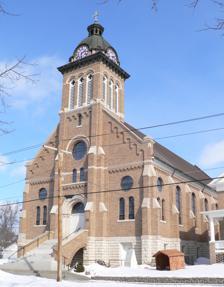
Building: Saint Leonard Catholic Church (Madison, Nebraska)
Country: United States of America
Year built: 1912
Historic church in Nebraska, United States United States historic place St. Leonard Catholic Church U.S. National Register of Historic Places Church, viewed from the southwest Location within Nebraska Show map of Nebraska Saint Leonard Catholic Church (Madison, Nebraska) (the United States) Show map of the United States Location 504 S. Nebraska St., Madison, Nebraska Coordinates 41°49′33″N 97°27′12″W / 41.825932°N 97.453197°W / 41.825932; -97.453197 Built 1913 ( 1913 ) Architect Jacob M. Nachtigall Architectural style Church, Romanesque Revival ; rectory, Neoclassical NRHP reference No. 89002038 Added to NRHP November 27, 1989 Saint Leonard Catholic Church is a Roman Catholic church in the city of Madison , in the state of Nebraska in the Midwestern United States .  Built in 1913, it has been described as "an outstanding example of the Romanesque Revival style of architecture." St. Leonard's parish , named after Saint Leonard of Port Maurice , was organized in 1879.  A wood-frame church was built in 1881 on the outskirts of Madison, and moved into the city in 1898.  In 1902, the basement of the current church was built, and the congregation moved into it, converting the old church to a school.  When funds allowed, the basement was extended, and the current brick church completed in 1913. In 1989, the church, its 1912 rectory , and the rectory's garage were listed in the National Register of Historic Places , as the work of noted Nebraska architect Jacob M. Nachtigall .  A pupil of Thomas Rogers Kimball , Nachtigall designed a number of Catholic churches and other buildings in the state, several of which are also listed in the National Register. History The first white settlers to occupy the site of Madison were a party led by Henry Mitchell Barnes, who settled near the junction of Union and Taylor Creeks in 1867. Growth of the new settlement was rapid; in particular, there was an influx of German families from Wisconsin . The town of Madison was officially platted by Barnes in 1870 or 1871. In 1875, it became the county seat of Madison County , and in 1876 it was incorporated. The Union Pacific Railroad reached Madison in 1879; by 1880, the town had a population of about 300. The first Christian services held in Madison were Presbyterian , taking place in Barnes's and other homes.  A Presbyterian congregation was organized in 1870, and a church built in 1872. A Methodist circuit encompassing Madison and Antelope counties was organized in 1871; a parsonage was built in Madison ca. 1875, and a church begun in 1877. A Lutheran congregation may have formed in Madison in about 1875, although early records are incomplete; the congregation was initially served by the pastor of a Lutheran church in Green Garden Precinct, located about seven miles (11 km) southwest of Madison.  It was formally organized in 1885, and a church built in Madison in 1887. The first Catholic settlers in Madison County homesteaded near present-day Battle Creek , northwest of Madison, in the late 1860s.  In 1874, they organized a parish; in 1874–75, they built St. Patrick's Church, the county's first Catholic church.  In 1877, they wrote to Bishop James O'Connor of the Diocese of Omaha , asking that a priest be assigned to visit the church at intervals until a permanent priest could be assigned to the parish; in apparent response to this, Franciscan missionaries based in Columbus were given the responsibility of providing for Madison County. 1879–1900 In 1879, a group of Catholic residents of the Madison area met to plan the building of a church.  At the meeting, a total of $426.75 was subscribed; additional contributions of $322.86 were obtained from citizens of Madison. In January 1880, the church's trustees spent $100 for five acres (2.0 ha) on a hill at the southeastern edge of town.  In the spring, a party of parishioners drove their ox teams to Wisner , about 30 miles (50 km) northeast of Madison, for the first load of lumber for the new church.  The 30-by-40-foot (9 m × 12 m) frame structure, with a capacity of 100, was completed in November 1881; the total cost was $957.61, leaving $208.00 owed to the carpenter.  The new church was dedicated to St. Leonard of Port Maurice , an 18th-century Franciscan priest, preacher, ascetic, and writer venerated as the patron saint of parish missions. St. Leonard's cemetery In 1882, a parcel of land southeast of the church was purchased for a cemetery; a one-year-old child buried in September of that year became its first occupant.  The cemetery was fenced in 1883.  In 1884, the church was enlarged: a sacristy and a room for the priest were added to the east end, and a steeple to the west end. As Madison's population grew, the church became too small for the expanding congregation.  In addition, its location outside of the city was inconvenient for many parishioners.  In 1898, a tract of land inside Madison was bought.  Rather than building a new church at the time, the parish elected to move the old one to the new site.  The church was moved in two parts; when it was reconstructed, another section was added between them, increasing the building's seating capacity to 180.  The church on the new site was dedicated in November 1898. 1900–1913 In the early 20th century, the parish decided that the old church should be remodelled into a school and a convent for the teachers, and that a new church should be built.  Brother Leonard Darscheid, a Franciscan architect, drew up plans for a church; but financial constraints precluded its construction.  Instead, a temporary basement church was built just west of the old church building.  It is not known whether the design of the basement used Darscheid's plans.  Construction of the basement church began in July 1902, services were held there beginning in September 1902, and it was dedicated in February 1903. The school opened in September 1903, with two classrooms staffed by two members of the Sisters of the Presentation of Dubuque, Iowa .  66 students were enrolled, including a number of non-Catholics, owing to overcrowding in the public schools.  To make more space available, a basement was dug in 1904.  In 1910, a third classroom was added. In 1910, the Franciscans turned the management of the parish over to the Diocese of Omaha.  In October of that year, Edward S. Muenich became the first diocesan pastor of St. Leonard's. Muenich embarked upon an extensive building campaign, for which he retained Omaha architect Jacob M. Nachtigall .  Born in Germany in 1874, Nachtigall had immigrated to the United States with his family in 1883.  Initially working as a laborer in Omaha , he had served as a draftsman for that city's 1898 Trans-Mississippi and International Exposition .  He had then worked as a draftsman for Omaha architect Thomas Rogers Kimball from 1900 to 1908; during this time, Kimball had designed the city's St. Cecilia's Cathedral .  In 1909, Nachtigall had opened his own architectural office. In 1911, a two-story eight-room brick rectory designed by Nachtigall was begun; it was completed and furnished in 1912, at a cost of $10,374. In the fall of 1912, the church basement was extended by over 50 percent. Church tower, seen from southeast 1913–1946 In 1913, a Romanesque Revival church designed by Nachtigall was built on the existing basement.  The cornerstone was laid and construction begun in May; the church was completed by the end of November, and formally dedicated on December 4.  The cost of construction was about $75,000.  While the church was under construction, Catholic services were held in Madison's armory. The new church had a seating capacity of 700.  In its 110-foot (34 m) tower was a clock with four six-foot (1.8 m) dials, and a peal of three bells, contributed by the citizens of Madison; beside summoning the parishioners to Mass , these rang the quarter-hours, marking time for the residents of the city and the surrounding rural areas. While the urban United States experienced an economic boom during the 1920s, the agricultural sector of the country experienced a depression .  Disruption of European agriculture by World War I had produced high prices for farm commodities , and it had been thought that Europe's recovery would be slow and that the high prices would persist.  This gave rise to a bubble in farmland prices, which burst when the rapid postwar recovery of European agriculture drove commodity prices down again.  At the same time, increasing mechanization reduced the need for farm labor, pushing agricultural wages downward and rural unemployment upward. Madison and St. Leonard's parish suffered from this agricultural depression and from the Great Depression of the 1930s. During this time, the parish's population remained more or less stable: in 1918, it consisted of 440 individuals; in 1929, 452. In 1926, the parish was forced to close its school, since the Presentation Sisters were no longer able to staff it.  The school re-opened in 1931, with 60 pupils taught by Missionary Benedictine Sisters based in Norfolk . The onset of World War II once again brought prosperity to rural Nebraska, and it persisted into the 1950s. St. Leonard's paid off its remaining debt, held a mortgage-burning ceremony in 1946, and began raising funds for a new school. 1946–present The cornerstone for a new school was laid in November 1953. A property adjoining the new school site was bought, and the house standing upon it converted to a convent for the nuns staffing the school. The new building was completed and opened for classes in August 1954; the old school, which had begun life as the first St. Leonard's Church, was demolished that fall, and its site became a parking lot. The Benedictine Sisters withdrew from the school in 1978, prompting the closing of the seventh and eighth grades.  The school continued to offer grades 1–6, taught by three lay instructors. Beginning in the early 1990s, Madison experienced a large influx of Hispanics .  In 1990, Madison County's population was 2% Hispanic; by 2010, the number had increased to 13%. In the city of Madison, whose single largest employer was a meatpacking plant with over 1000 employees, operated by IBP and then by Tyson Foods , the increase was far greater: the Hispanic fraction of the population rose from less than 1% in 1980 to 48.8% in 2010, as the Spanish-speaking population increased and the white non-Hispanic population fell.  By 2011, an estimated two-thirds of St. Leonard's parishioners were Hispanic.  Beginning in 1991, the archdiocese assigned Spanish-speaking priests to the parish, and both English- and Spanish-language services were offered. The centennial of the church building was celebrated in December 2013, at a bilingual Mass conducted by Elden Curtiss , archbishop emeritus of the Archdiocese of Omaha. Church, rectory (foreground), and garage (right, behind tree) Architecture In 1989, three of the parish's buildings—the church, the rectory, and the rectory's garage—were added to the National Register of Historic Places , as the work of distinguished Nebraska architect Jacob M. Nachtigall.  Beside St. Leonard's, Nachtigall designed a number of other notable buildings in Nebraska, many of them Catholic; these include St. Mary of the Assumption Church in Dwight (1914), St. Anthony's Church in Cedar Rapids (1919), St. Bonaventure's Church in Raeville (1919), Immaculate Conception Church in Omaha (1926), and Father Flanagan's House at Boys Town (1927). Church The church is oriented east–west, with the main entrance facing westward.  It is just over 153 feet (47 m) long from east to west; 52 feet (16 m) wide from north to south.  The walls are made of mosaic gray pressed brick trimmed with Bedford stone , rising from a rock-faced limestone foundation, and are about 40 feet (12 m) high.  The peak of the roof is about 70 feet (21 m) above ground level. At the west end of the church, a 110-foot (34 m) belltower rises above the main entrance.  The tower is topped with a copper dome, capped with a cross.  It contains three bells, weighing 900, 1,600, and 2,500 pounds (410, 730, and 1,130 kg).  The tower's clock has four six-foot (1.8 m) dials.  Below the tower, a flight of seventeen steps ascends to the church's main entrance, via a set of double doors through a semicircular archway. The church's north and south walls are supported by a series of buttresses .  Seven windows run along each wall.  A line of brick corbels runs along the walls below the eaves.  Near the east end of the church, a short transept extends a short distance outward.  At the church's east end, beyond the transept, is a semicircular apse with a conical roof, topped with a six-paned conical skylight. Interior of church, seen from the west Interior The interior plan of the church consists of a nave , a short transept, and a semicircular apse.  At the west end of the nave is a narthex . At the center of this is a vestibule leading to the church's main entrance; at the church's northwest corner is a reconciliation room, formerly a baptistry ; at the southwest corner is a short passage from which a staircase descends to the basement and another rises to the choir loft.  In the loft is the church's organ, a tracker model manufactured by the Hinners Organ Company in 1879; the organ was not originally built for St. Leonard's. The nave measures 98 feet (30 m) between the entrance and the communion rail .  An aisle passes down its center; narrower aisles follow the north and south walls.  Two rows of seven circular columns run along the nave.  The columns are made of wood, plastered to conceal the material, and decorated with Corinthian capitals .  The rib-vaulted ceiling rises 30 feet (9.1 m) above the floor.  Fourteen stained-glass windows, depicting scenes from the life of Christ, occupy the nave's walls.  The 13.5-by-5-foot (4.1 m × 1.5 m) windows were produced by the Muenich Art Studio of Chicago.  Between the windows are sculpted stations of the cross .  In three spandrels above columns on each side are fresco paintings. Two marble steps rise from the nave to the chancel . At the top of the steps is a hand-carved white wood communion rail, decorated with miniature onyx columns and topped with marble. At the northwest and southwest corners of the chancel are two side altars : to the north, a Marian altar; to the south, an altar of St. Joseph .  The original image on the Marian altar depicts Our Lady of the Immaculate Conception ; more recently, an image of Our Lady of Guadalupe has been added.  The St. Joseph altar includes a bone relic of St. Leonard of Port Maurice. Stained-glass windows in southwestern anteroom: St. Zita at left; unidentified saint at right On the Gospel side of the chancel is a large hand-carved wood pulpit , decorated with carved figures of the four Evangelists . The chancel is dominated by the high altar, which stands over 20 feet (6.1 m) tall, and which cost its donors $2,080 in 1913.  Like the communion rail, the side altars, and the pulpit, it is made of hand-carved wood decorated with small onyx columns.  At the base is a relief sculpture of the Last Supper ; above that is a marble altar table.  The tabernacle is just above that; to either side is a sculpted angel , kneeling to the tabernacle and holding the sanctuary lamps .  Above the tabernacle is a sculpted Crucifixion of Jesus , with the Virgin Mary and the apostle John on either side of the cross.  In separate niches on either side of the crucifixion scene are statues of St. Boniface and St. Patrick , representing the German and Irish ethnicity of the parish in the early 20th century.  Above their niches are figures of angels blowing trumpets; at the top of the altar is a statue of St. Leonard. On the half-domed ceiling of the apse is a large oil-painted mural depicting a scene in Heaven .  In the center, God the Father and Jesus are enthroned on a cloud; a stained-glass skylight at the top of the dome depicting the Holy Spirit completes the Trinity .  Flanking the Father and Son are the Virgin Mary and John the Baptist .  Below the cloud is Satan in torment.  At the left and right of the scene is an assemblage of 18 Catholic saints and 10 angels. Beside the fourteen large windows in the nave, there are 25 stained-glass windows in the church, depicting saints and symbols of the Catholic Church.  These include St. Cecilia , patron saint of the Archdiocese of Omaha, and a pair of windows depicting St. Boniface and St. Patrick. In the 1989 form nominating it for the National Register of Historic Places, it was noted that the church had undergone only minor alterations, including an interior redecoration in 1964, the replacement of roof slates with asphalt shingles in 1977, and the addition of a concrete ramp for access by the handicapped in 1986. Rectory, seen from the southwest Rectory The rectory, located just south of the church, was designed in Neoclassical style, with Romanesque Revival elements.  It is a rectangular house measuring 40 feet (12 m) wide by 57 feet (17 m) long, with eight rooms in two stories.  Like the church, it is made of mosaic gray brick. An open porch occupies the whole of the west frontage, facing the street, and wraps around to cover half of the south side.  The portico is supported by circular columns with Doric capitals .  At the base of the porch is brick latticework.  There is a small enclosed porch with a doorway on the east side. There are three rowlock arches above all of the windows on the first floor.  One of the west-facing windows on the second floor has two rowlock arches above it; the other second-floor windows are rectangular.  There are two circular window openings in the attic, one facing west and the other south. The rectory has a sloping roof with overhanging eaves and wood cornices .  On the south wall is a tympanum , filled in with siding. Garage, seen from the southwest Garage The original rectory garage is located southeast of the rectory.  It is a rectangular structure facing westward, measuring 16 feet 2 inches (4.9 m) north to south, and 26 feet 4 inches (8.0 m) east to west.  The interior is a single room. The front (west side) of the garage is made of the same mosaic gray brick that was used for the construction of the church and the rectory.  The north and south walls are both made of two different materials: the western two-thirds of them is red brick, possibly from the brickyard that once operated in Madison; the easternmost third is plastered with a layer of cement, painted red to match the bricks.  The rear (east) wall is also plastered with red cement.  It is speculated that the garage was either lengthened to fit a longer car, or that the eastern third had to be rebuilt; the building's hip roof shows no signs of having been lengthened. The garage has two doors and two windows.  Both the doors and windows have two rowlock brick arches over them.  The car entrance is on the west side; a passage door is on the north side.  A clear-glass window with 16 panes is on the east side.  On the west side, north of the car entrance, is a window with beveled lead-glass panes, which appear clear from the outside but red from inside the building.  It has been speculated that this window was part of the parish's first church. Notes ^ Reference number obtained by searching NPS Focus website Archived 2012-08-03 at the Wayback Machine for sites in Madison County, Nebraska, then clicking on "St. Leonard's Catholic Church" link.  No permanent URL for St. Leonard's record. ^ a b c "Nebraska National Register Sites in Madison County". [usurped] Nebraska State Historical Society. [usurped] ^ a b "Madison" in Andreas' History of the State of Nebraska . ^ a b Schmidt, Susan. "Madison--Madison County". Nebraska... Our Towns. Archived 2011-11-23 at the Wayback Machine ^ Sources differ on the date of Madison's platting. 125 Years of Memories (1993), p. 5., and Johnson (1880), p. 455, both give a date of 1870.  Ebers and Callahan (2001), p. 12, give a date of 1871, citing Scoville (1892), p. 274. ^ a b Ebers and Callahan (2001), p. 12. ^ 125 Years of Memories (1993), p. 5. ^ Trine, Phyllis and Stacy Stupka-Burda (2008). "National Register of Historic Places Registration Form: First United Presbyterian Church". [usurped] Nebraska State Historical Society. [usurped] ^ Sources differ on the date of the first Presbyterian church's construction.  According to Andreas' History , it was built in 1871.  According to 125 Years of Memories (1993), p. 65, it was built in 1872. Trine and Stupka-Burda (2008) [usurped] , section 8, p. 4, do not give a date for the construction, but say that "in 1872 the Presbyterian congregation made plans to build a church", and refer to an event taking place in the church in 1873.  Since Andreas is Nebraska-wide, and the other two sources are specific to Madison, their date is used here. ^ 125 Years of Memories (1993), pp. 70-71. ^ 125 Years of Memories (1993), p. 70. ^ The location of St. John Lutheran, Green Garden, is described at "Cemeteries in Madison County, Nebraska" , Madison County Genealogic Society; online at RootsWeb ; retrieved 2014-01-06. ^ Hagedorn (1931), pp. 379-81. ^ a b c d e f g h i j k l m "Church Tour". St. Leonard Catholic Church. ^ a b c Hagedorn (1931), p. 385. ^ a b 125 Years of Memories (1993), p. 68. ^ a b c d e f g "St. Leonard's To Celebrate Its Centennial On Sunday" Madison Star-Mail .  1980-09-11. ^ a b Hagedorn (1931), p. 386. ^ a b c 125 Years of Memories (1993), p. 69. ^ Henry (1989), section 7, p. 7; and section 8, p. 4. ^ a b c 125 Years of Memories (1993), p. 94. ^ Hagedorn (1931), pp. 386, 388. ^ Henry (1989), section 8, pp. 3-4. ^ a b Chatfield, Penelope (1979). "National Register of Historic Places Inventory--Nomination Form: Father Flanagan House". [usurped] Nebraska State Historical Society. [usurped] ^ Henry (1989), section 7, p. 4-5. ^ Henry (1989), section 7, pp. 1-2. ^ a b c Hagedorn (1931), p. 388. ^ a b c Henry (1989), section 7, p. 2. ^ Rajan, Raghuram and Rodney Ramcharan (2012). "The Anatomy of a Credit Crisis: The Boom and Bust in Farm Land Prices in the United States in the 1920s". pp. 6-7.  ^ Bryan, Dan. "The Great (Farm) Depression of the 1920s". American History USA. ^ Morain, Tom. "The Great Depression Begins—in the 1920s". Iowa Pathways. ^ Hagedorn (1931), pp. 388-89. ^ Kay, John, David Anthone, Robert Kay, and Kathleen Fimple (1990). "Nebraska Historic Buildings Survey: Reconnaissance Survey Final Report of Antelope County, Nebraska". [usurped] Nebraska State Historical Society. [usurped] p. 9.  ^ "Cornerstone Laid for New Madison School". Norfolk Daily News .  1953-11-25. ^ Henry (1989), section 7, p. 7. ^ Data downloaded from "U.S. Hispanic Population by County, 1980-2011". Pew Research Center. ^ Nebraska Public Power District, Community Facts: Madison, Nebraska , 2009-06-01.  pp. 2-3. ^ Anchan, Asha. "Students setting example for town". Norfolk Daily News . 2011-08-09.  ^ St. Leonard's Church bulletin.  2013-12-01. ^ Dolberg, Jill E (2008). "National Register of Historic Places Registration Form: St. Mary of the Assumption Catholic Church, School and Grottoes". [usurped] Nebraska State Historical Society. [usurped] ^ Kinspel, Todd (1999). "National Register of Historic Places Registration Form: St. Anthony's Church and School". [usurped] Nebraska State Historical Society. [usurped] ^ Gilkerson, Joni (1982). "National Register of Historic Places Inventory--Nomination Form: Ecclesia St. Bonaventura". [usurped] Nebraska State Historical Society. [usurped] ^ Esser, Sarah (1997). "National Register of Historic Places Registration Form: Immaculate Conception Church and School". [usurped] Nebraska State Historical Society. [usurped] ^ Henry (1989), section 7, pp. 2-3. ^ Henry (1989), section 7, pp. 3-4. ^ Henry (1989), section 7, pp. 2-4. ^ a b Henry (1989), section 7, p. 4. ^ a b c d Henry (1989), section 7, p. 3. ^ Henry (1989), section 7, p. 1. ^ Henry (1989), section 7, pp. 1, 5. ^ a b c Henry (1989), section 7, p. 5. ^ a b Henry (1989), section 7, pp. 6-7. ^ Henry (1989), section 7, p. 6. References 125 Years of Memories: 1867-1992, Madison, Nebraska .  No author's name or publisher provided.  Published 1993. Ebers, Jill and Bill Callahan (2001). "Madison County, Nebraska Historic Buildings Survey". [usurped] Nebraska State Historical Society. [usurped] Hagedorn, Eugene, O.F.M (1931). The Franciscans in Nebraska . No publication information provided; title page describes book as "A Diamond Jubilee Gift to the Citizens of Columbus, Nebraska". Henry, Helen (1989). "National Register of Historic Places Registration Form: St. Leonard's Catholic Church". [usurped] Nebraska State Historical Society. [usurped] Scoville, C. H. (1892). History of the Elkhorn Valley, Nebraska .  Chicago: National Publishing Company. Digitized version retrieved via FamilySearch.org , 2014-04-01. External links St. Leonard parish website More photos of St. Leonard's complex at Wikimedia Commons v t e Roman Catholic Archdiocese of Omaha Ordinaries Bishops James Myles O'Gorman James O.Connor Richard Scannell Jeremiah James Harty Joseph Francis Rummel Archbishops James Hugh Ryan Gerald Thomas Bergan Daniel E. Sheehan Elden Francis Curtiss George Joseph Lucas Auxiliary bishops Daniel E. Sheehan Anthony Michael Milone Churches Cathedral St. Cecilia Cathedral Parishes St. Anthony's Church, Cedar Rapids St. Leonard Church, Madison Holy Family Shrine Holy Family Church, Omaha Immaculate Conception Church, Omaha Sacred Heart Church, Omaha St. Frances Cabrini Church, Omaha St. John's Church, Omaha St. Joseph Church, Omaha St. Bonaventure Church, Raeville Education Higher education Creighton University College of Saint Mary High schools Archbishop Bergan High School, Fremont Cedar Catholic High School, Hartington Central Catholic High School, West Point Creighton Preparatory School, Omaha Daniel J. Gross Catholic High School, Bellevue Duchesne Academy, Omaha Holy Family High School, Lindsay Marian High School, Omaha Mercy High School, Omaha Mount Michael Benedictine School, Omaha Norfolk Catholic High School, Norfolk Pope John XXIII Central Catholic High School, Elgin Roncalli Catholic High School, Omaha St. Francis High School, Humphrey St. Mary's High School, O'Neill Scotus Central Catholic High School, Columbus V. J. and Angela Skutt Catholic High School, Omaha Priests Blase J. Cupich William Joseph Dendinger Edward J. Flanagan Joseph G. Hanefeldt Edward Joseph Hunkeler Patrick Aloysius Alphonsus McGovern John Linus Paschang Other Boys Town Notre Dame Academy and Convent Mount Michael Abbey Christ the King Priory Immaculata Monastery & Spirituality Center Catholicism portal v t e National Register of Historic Places in Madison County, Nebraska Historic properties Dommer-Haase Farmstead First United Presbyterian Church Grand Theater Hotel Norfolk John Wesley and Grace Shafer Warrick House Karl Stefan Memorial Airport Administration Building Mathewson-Gerecke House Norfolk Carnegie Library Norfolk Masonic Temple Saint Leonard Catholic Church Stubbs–Ballah House U.S. Post Office and Courthouse See also: National Register of Historic Places listings in Madison County, Nebraska and List of National Historic Landmarks in Nebraska